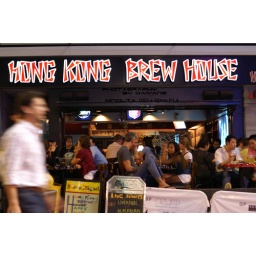
Camera: Minolta D5D + 50mm F1.4. Foreigners with hot girls in the bar of Lan Kwai Fong, HK